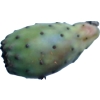
Label: cactus_fruit_green